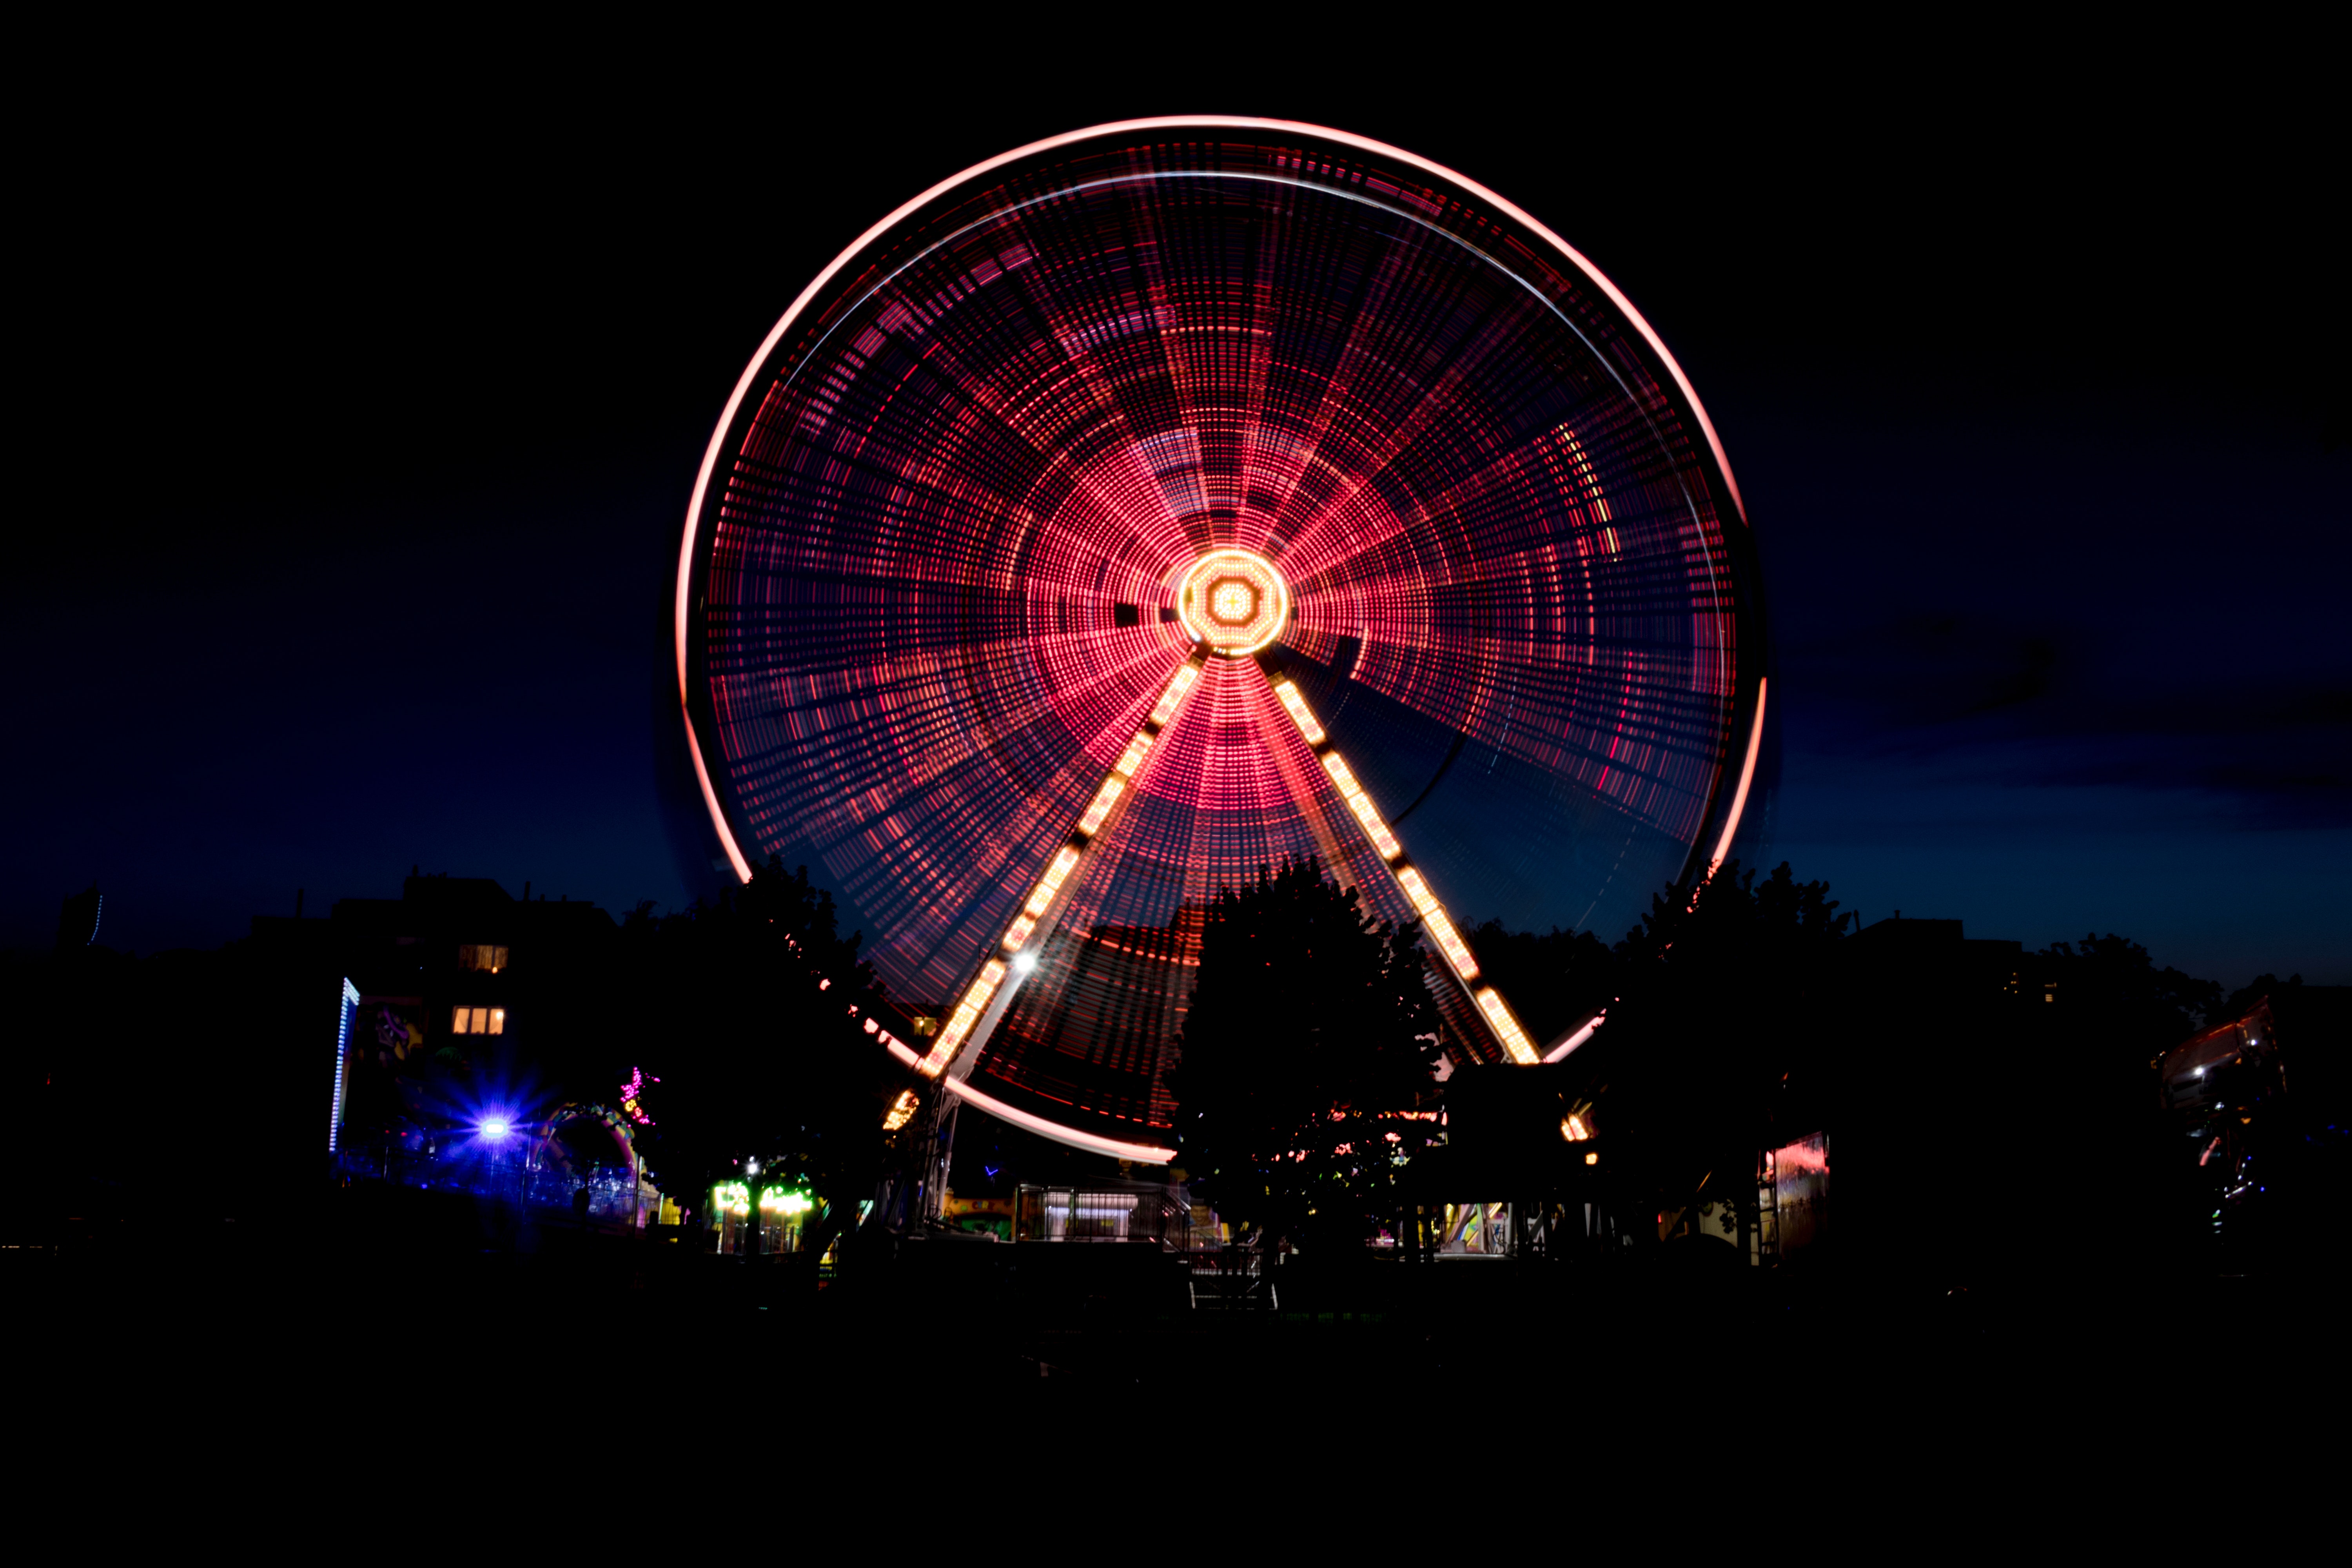
ferris wheel, tourist attraction, light, fun, recreation, night, sky, wheel, technology, event, amusement park, magenta, midnight, fair